Wheaton Regional Park

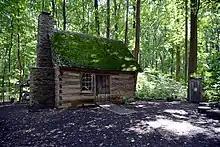
Harper family homestead

The park includes the Harper Family Log House, as part of its Brookside Nature Center. This 1½ story log cabin, historically known as the Richard Thomas Harper House, was built in the 1870s, in Poolesville, Maryland, located in western Montgomery County. In 1976, the Maryland-National Capital Park and Planning Commission (M–NCPPC) dismantled the house and reassembled it in Wheaton Regional Park, to serve as an exemplar of a pioneer cabin, for the United States Bicentennial. Throughout the late 19th and first half of the 20th centuries, the log house was the home of an African-American landowning family. It consisted of one downstairs room and two upstairs rooms. It had a large stone fireplace with a brick stack. The parents in the family raised a total of 15 children in this three room house, although not all of the children lived there at the same time.